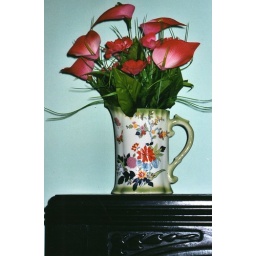
pink lillies in flower pitcher